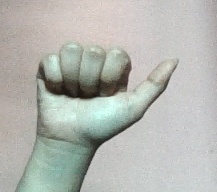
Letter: dhad